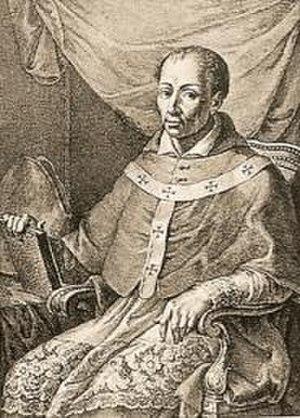
Antonio Agustín, Antonius Augustinus ou Antoine Augustin fut un érudit et jurisconsulte espagnol, archevêque de Tarragone.